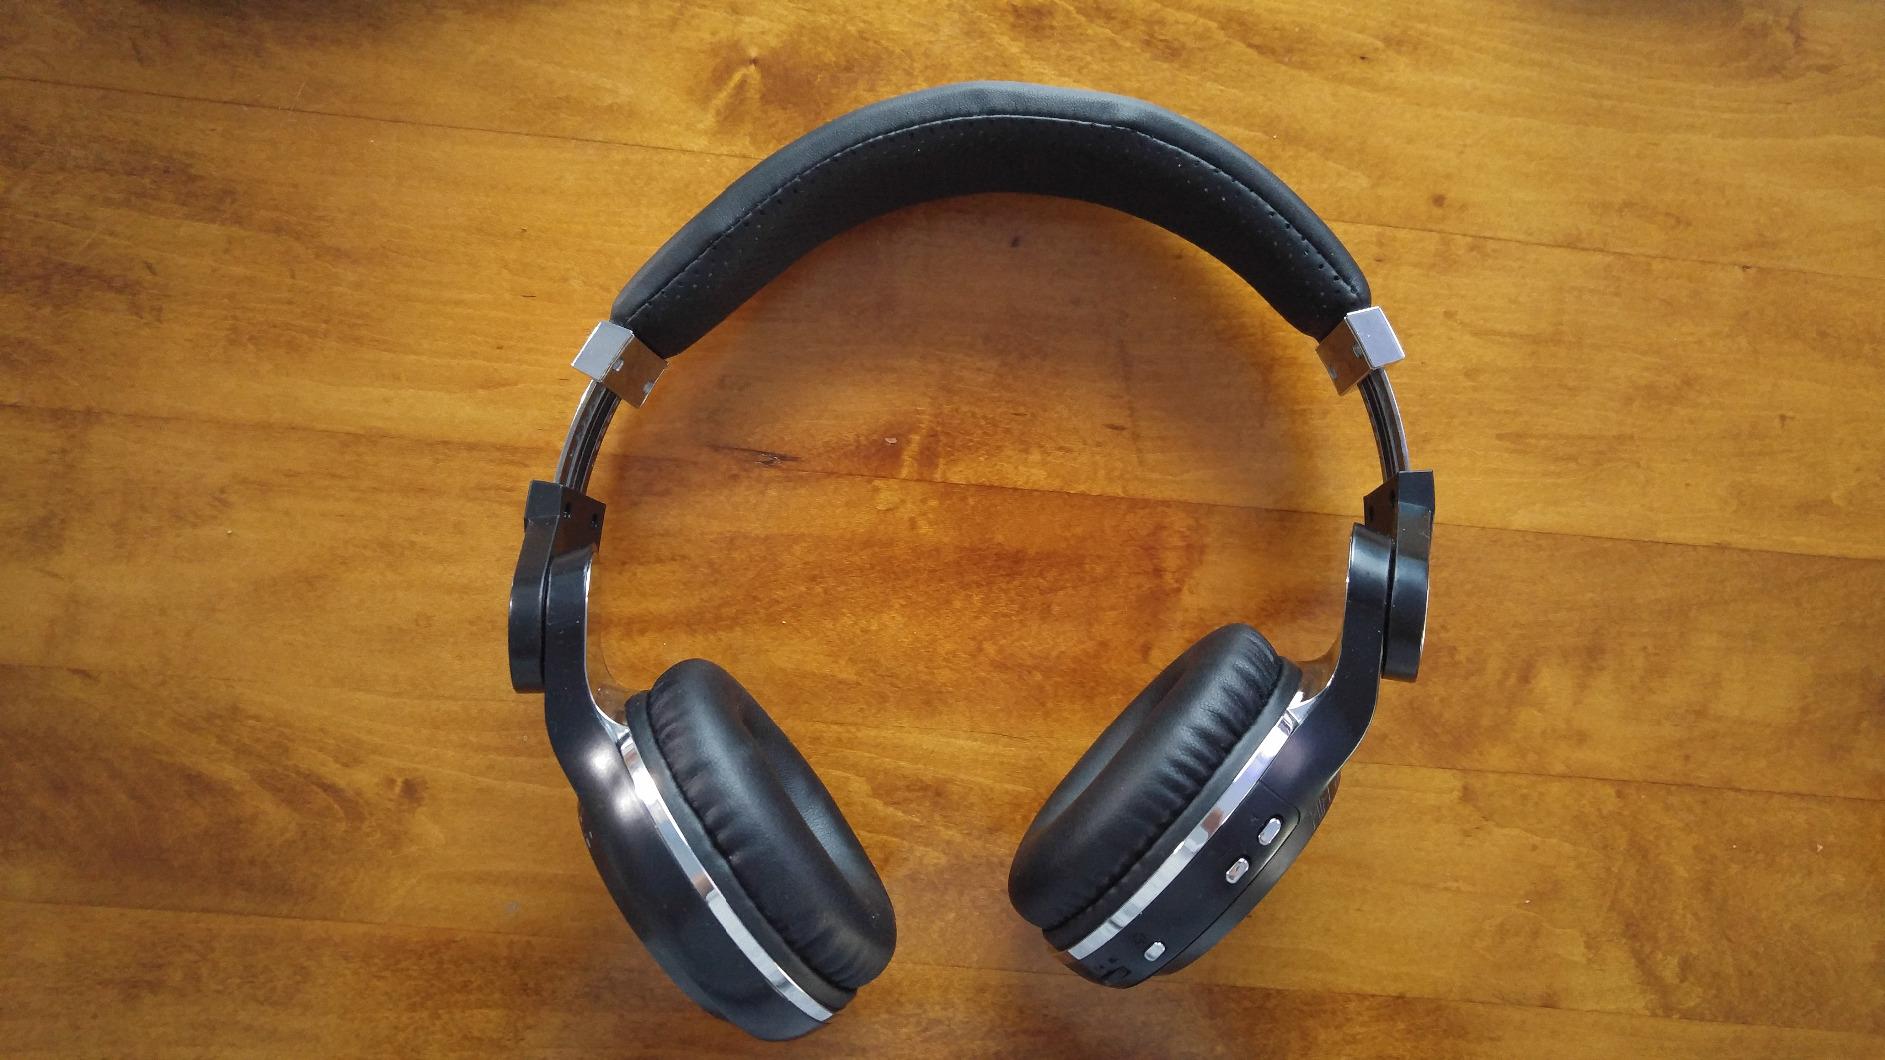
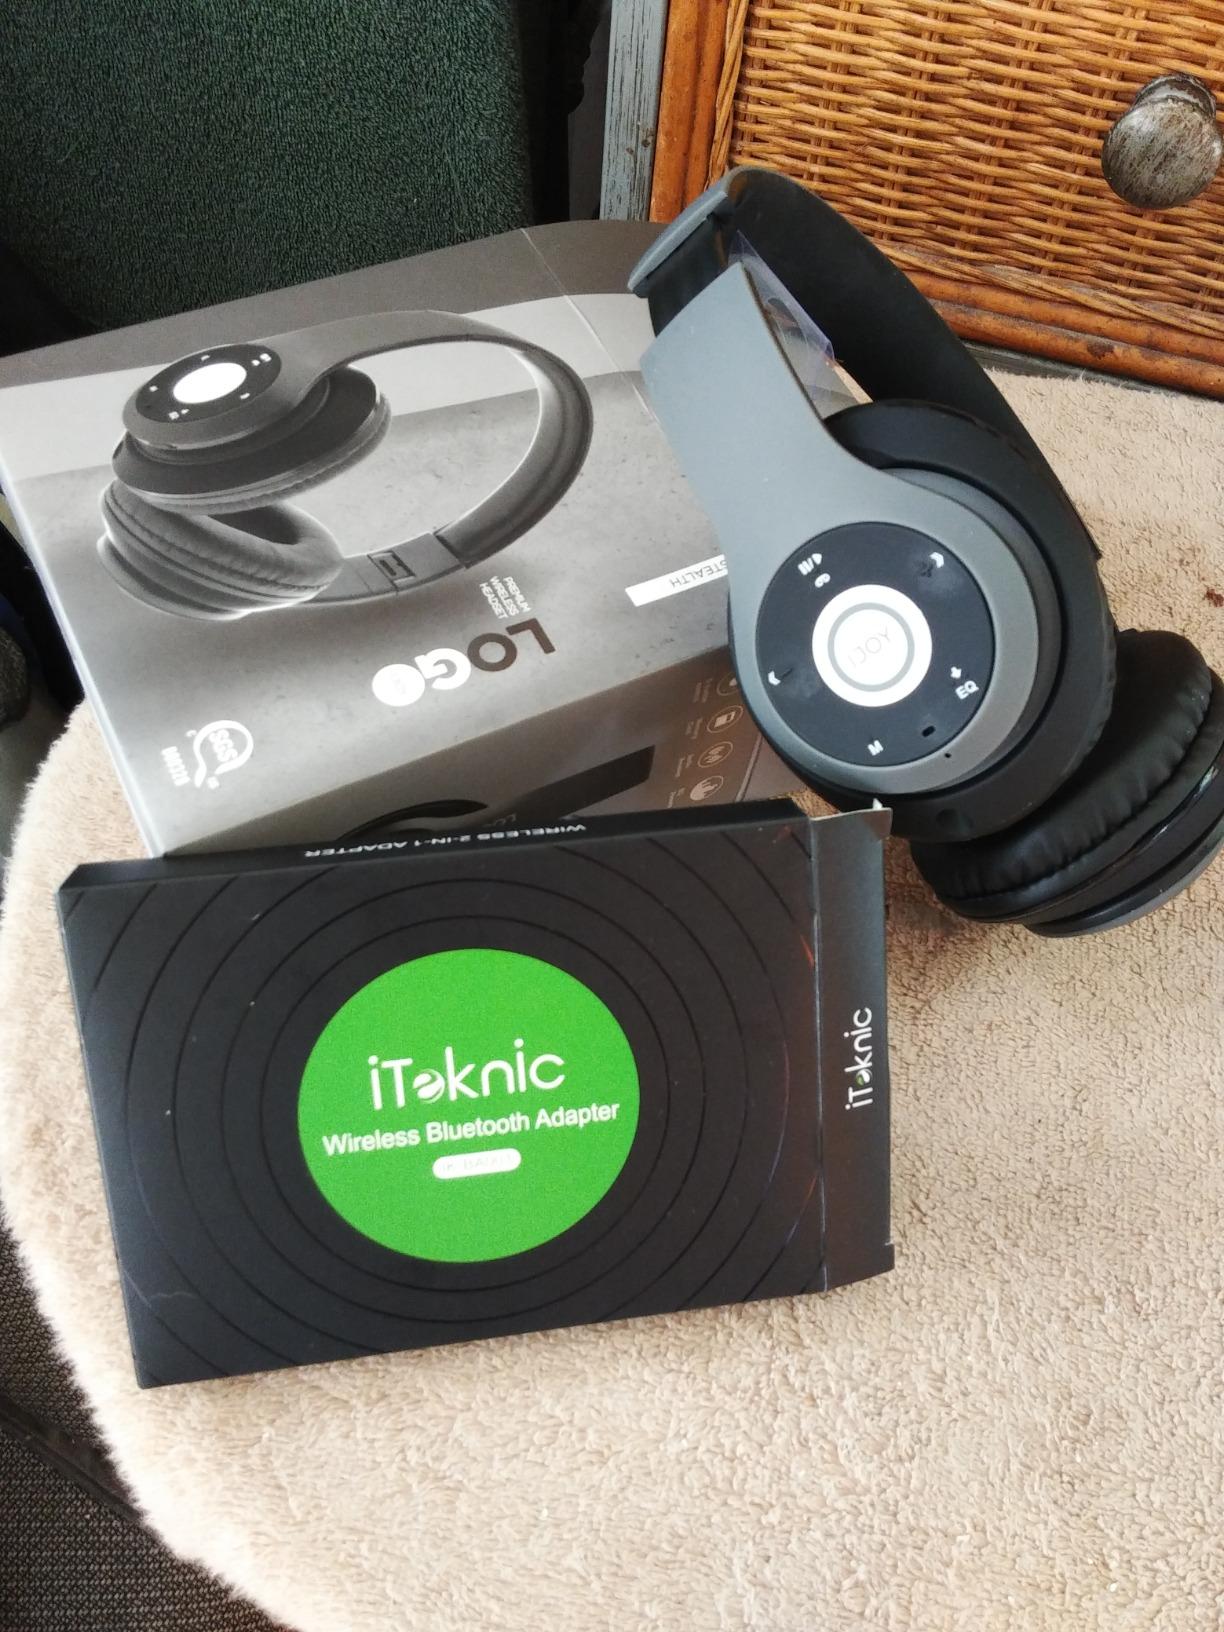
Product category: headphones
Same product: no